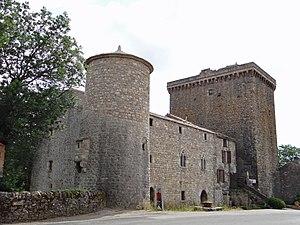
Tour du Viala-du-Pas-de-Jaux